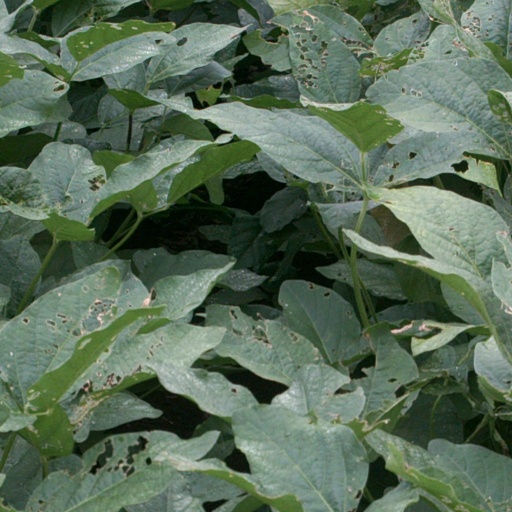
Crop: soybean